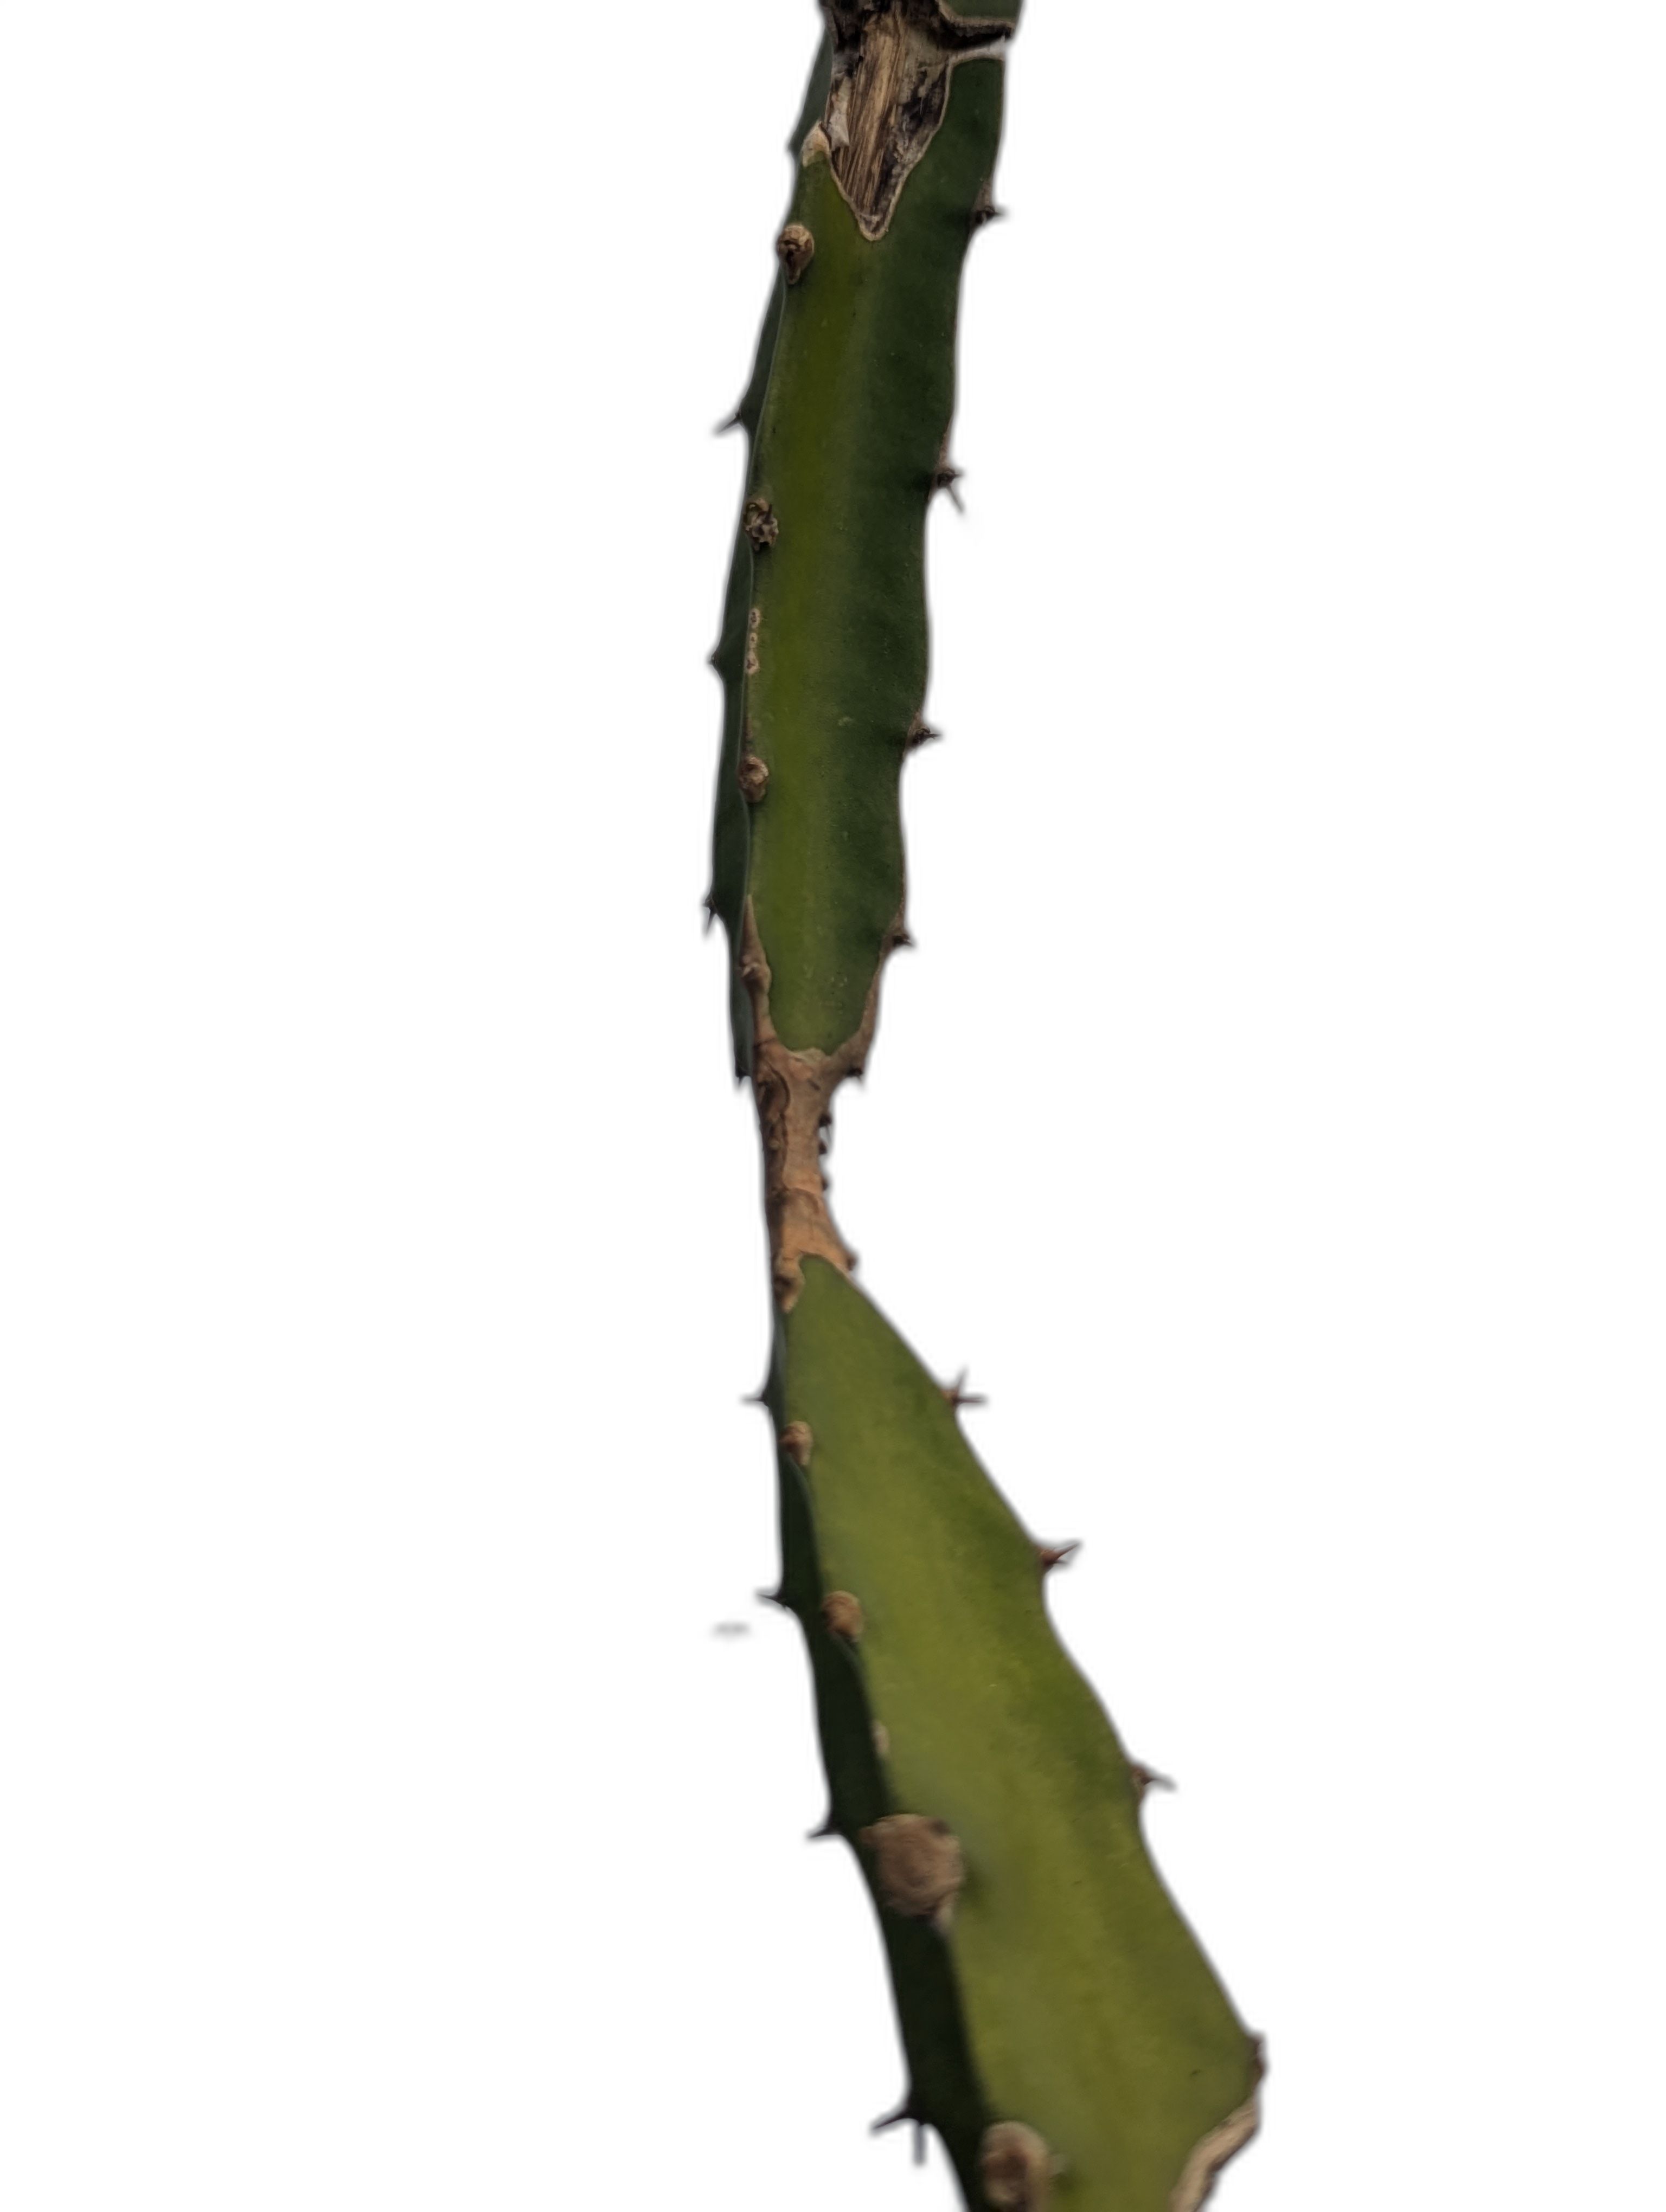
Label: Good leaf